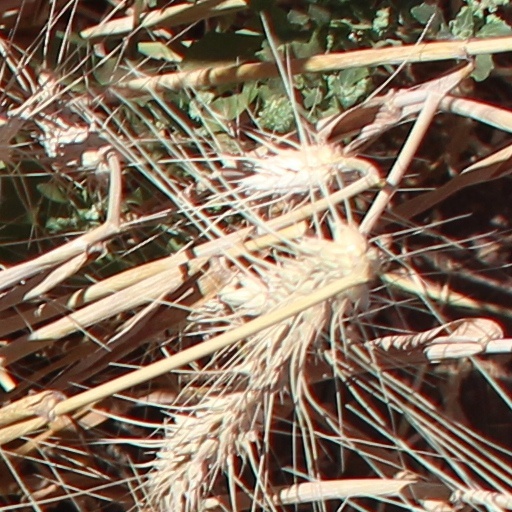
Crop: wheat